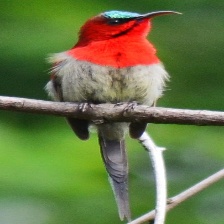
Species: CRIMSON SUNBIRD
Scientific name: AETHOPYGA SIPARAJA